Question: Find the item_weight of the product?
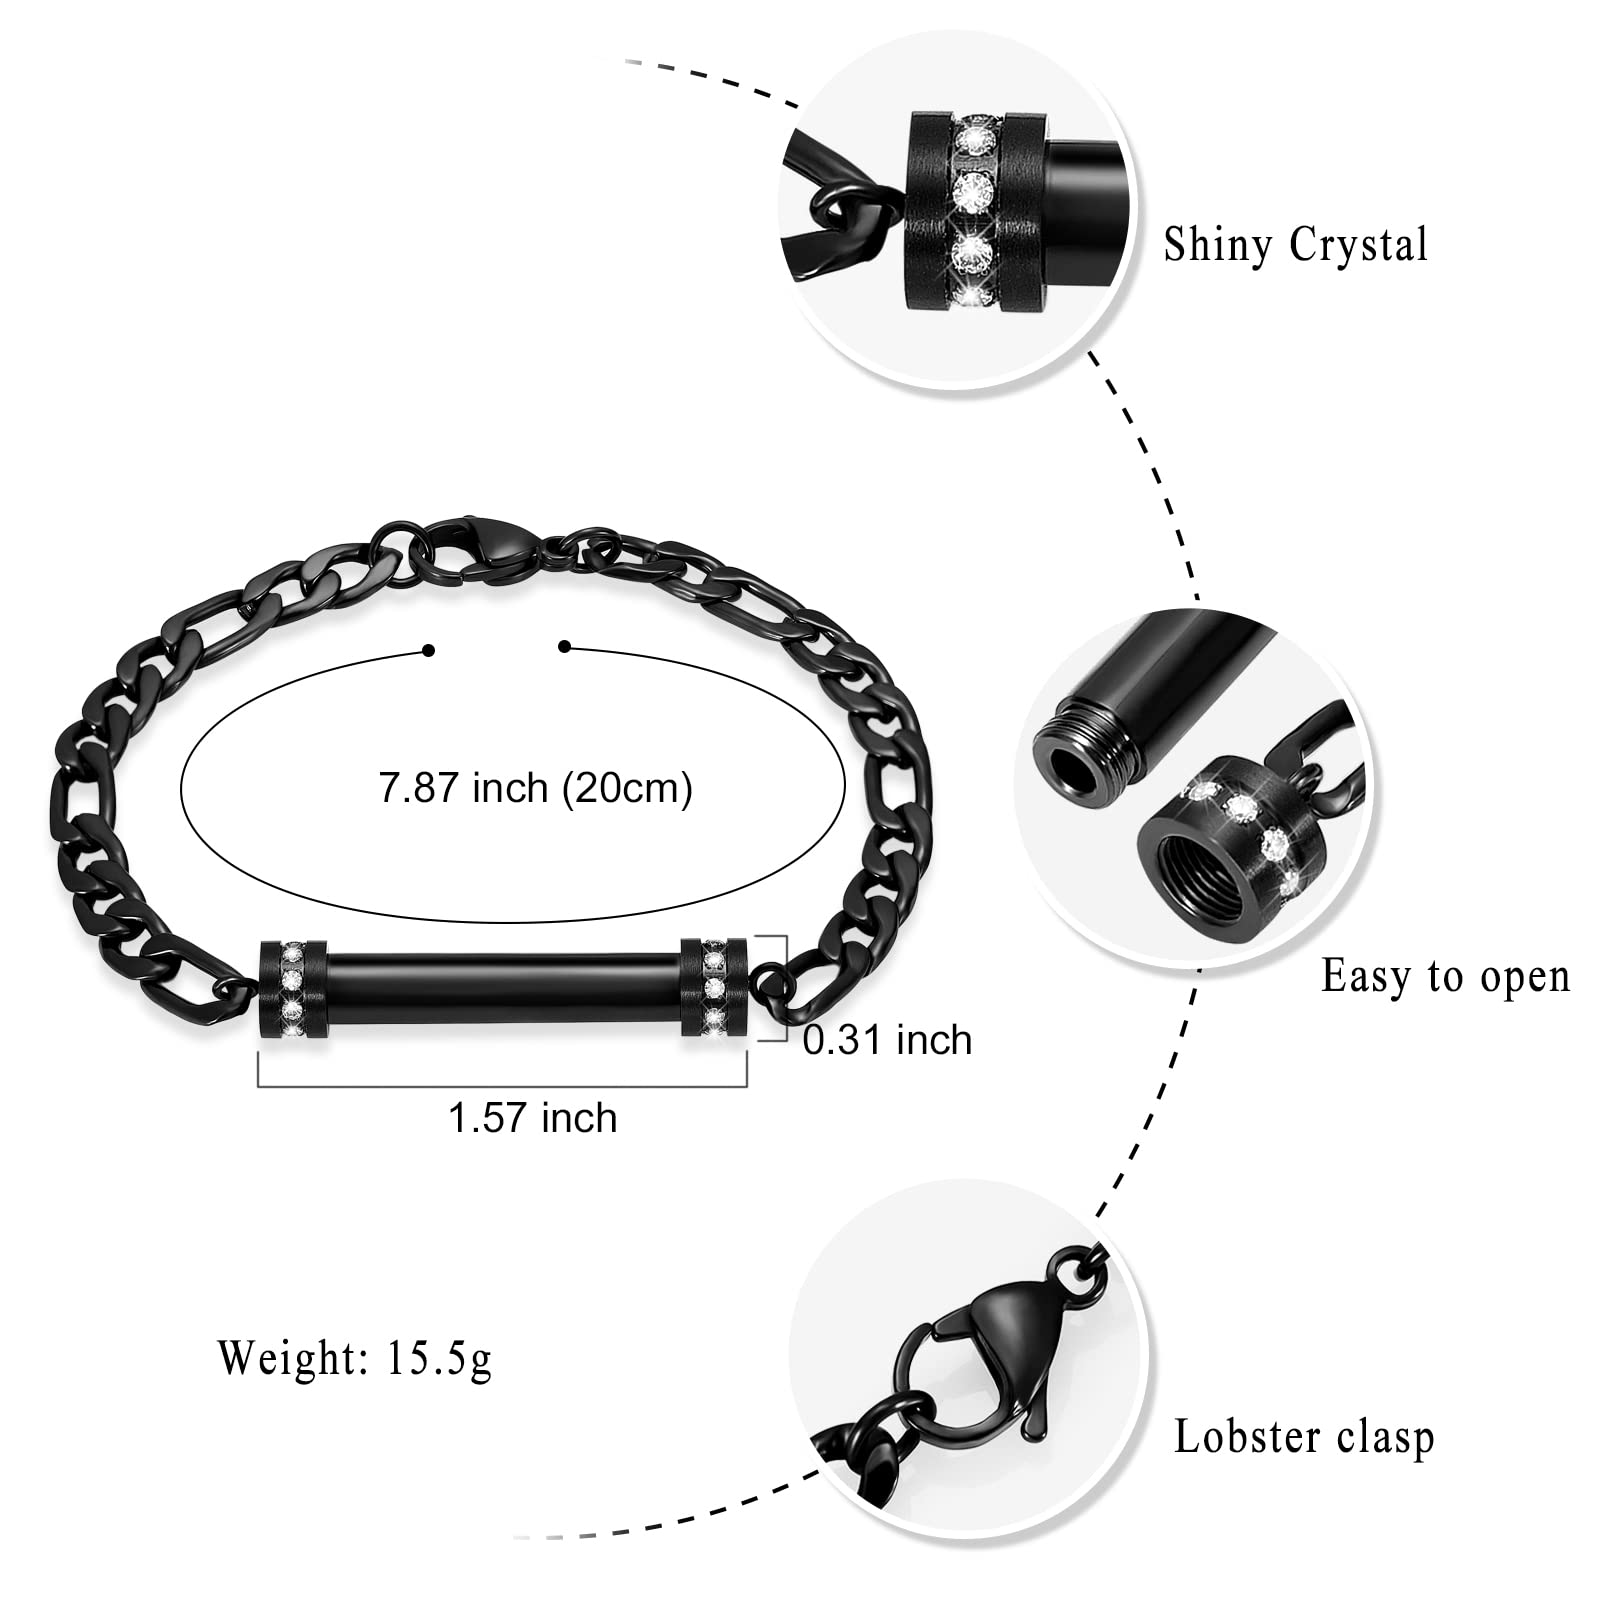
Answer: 15.5 gram